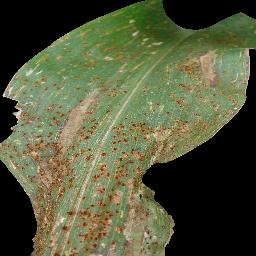
Label: Corn___Common_rust